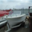
Label: ship